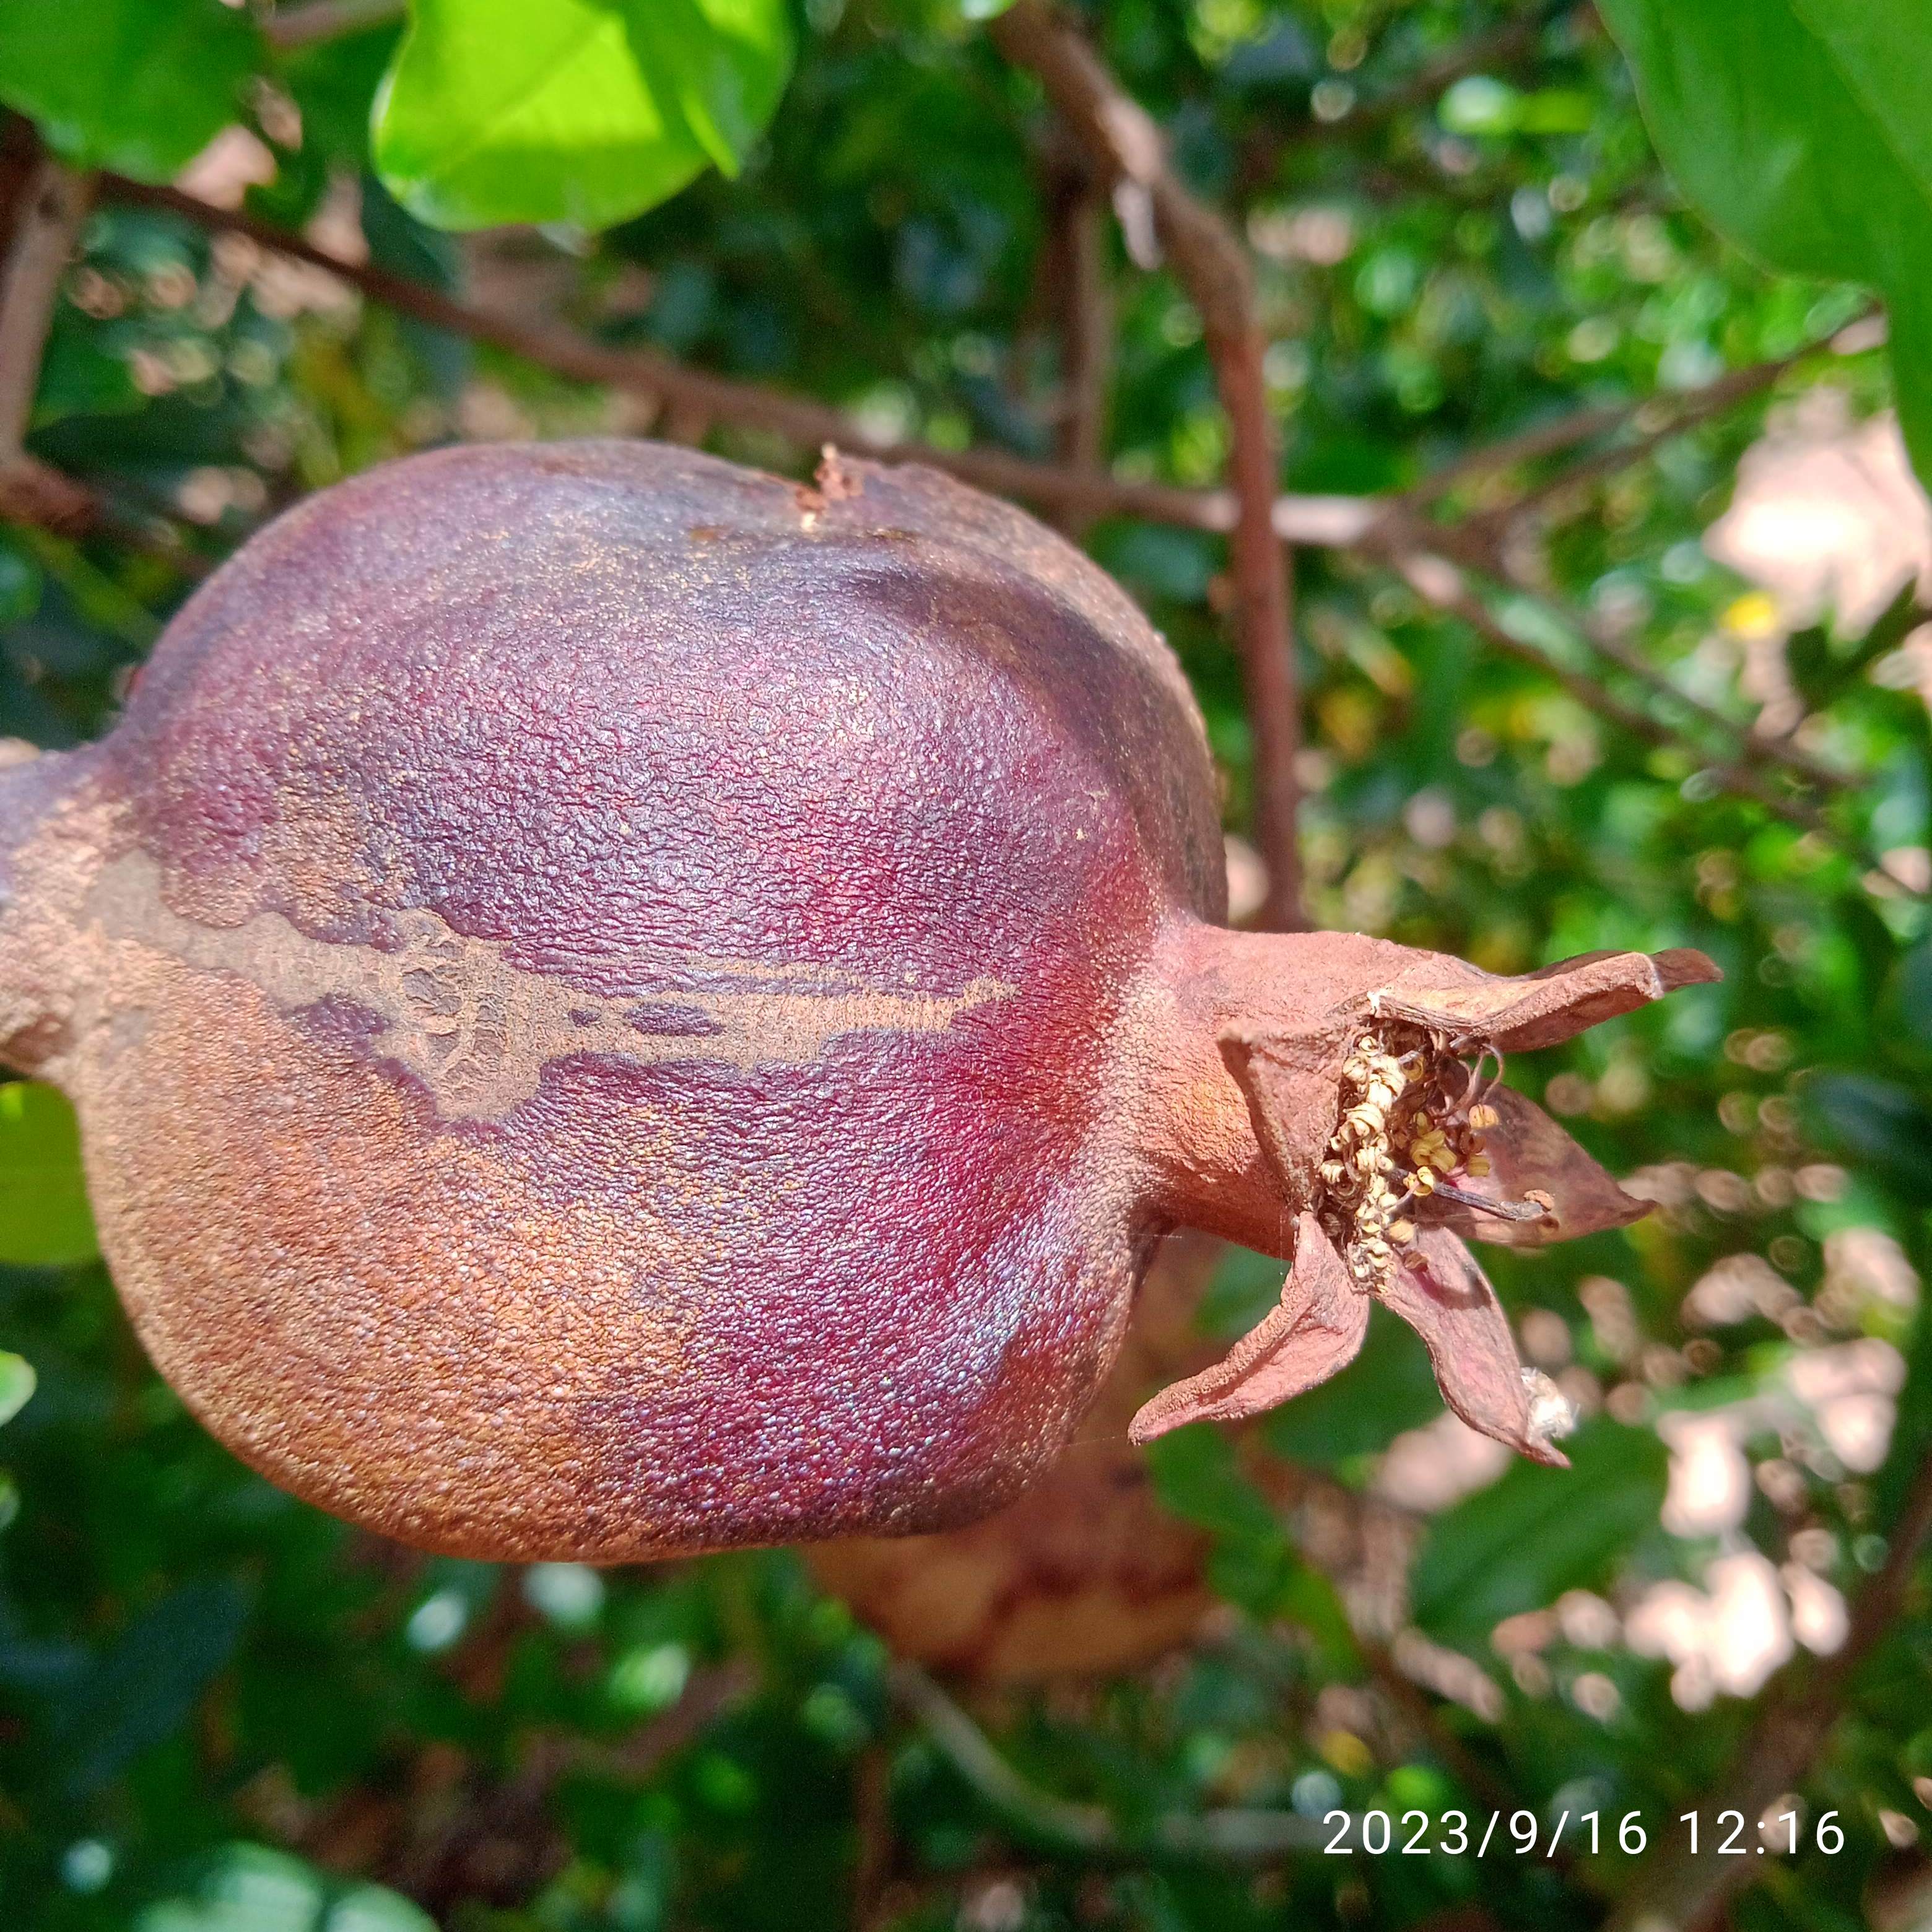
Label: Alternaria